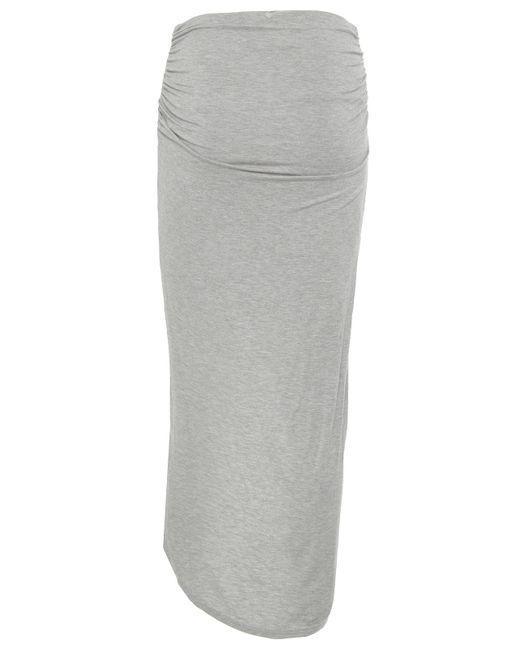
Schmal geschnittener grauer Baumwollrock für Damen